If You're a Viper

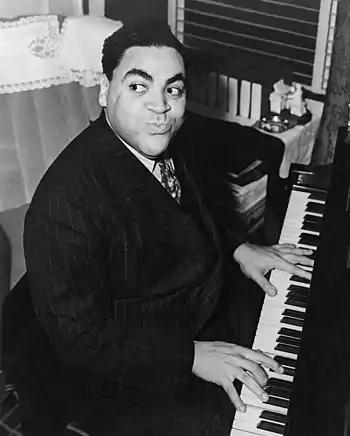
Fats Waller in 1938

Waller's 1943 recording of the song (titled "The Reefer Song" in its eventual release) was a subtle poke at Harry Anslinger, the first head of the Federal Bureau of Narcotics, who had declared marijuana use by swing musicians a menace and had promised to prosecute. During World War II it was harder to get American records pressed, because of a shellac shortage created by the war effort. But in 1943 Armed Forces Radio frequently invited jazz musicians to play for the troops overseas and made "V-Discs" ("Victory Discs") for distribution as a morale booster.